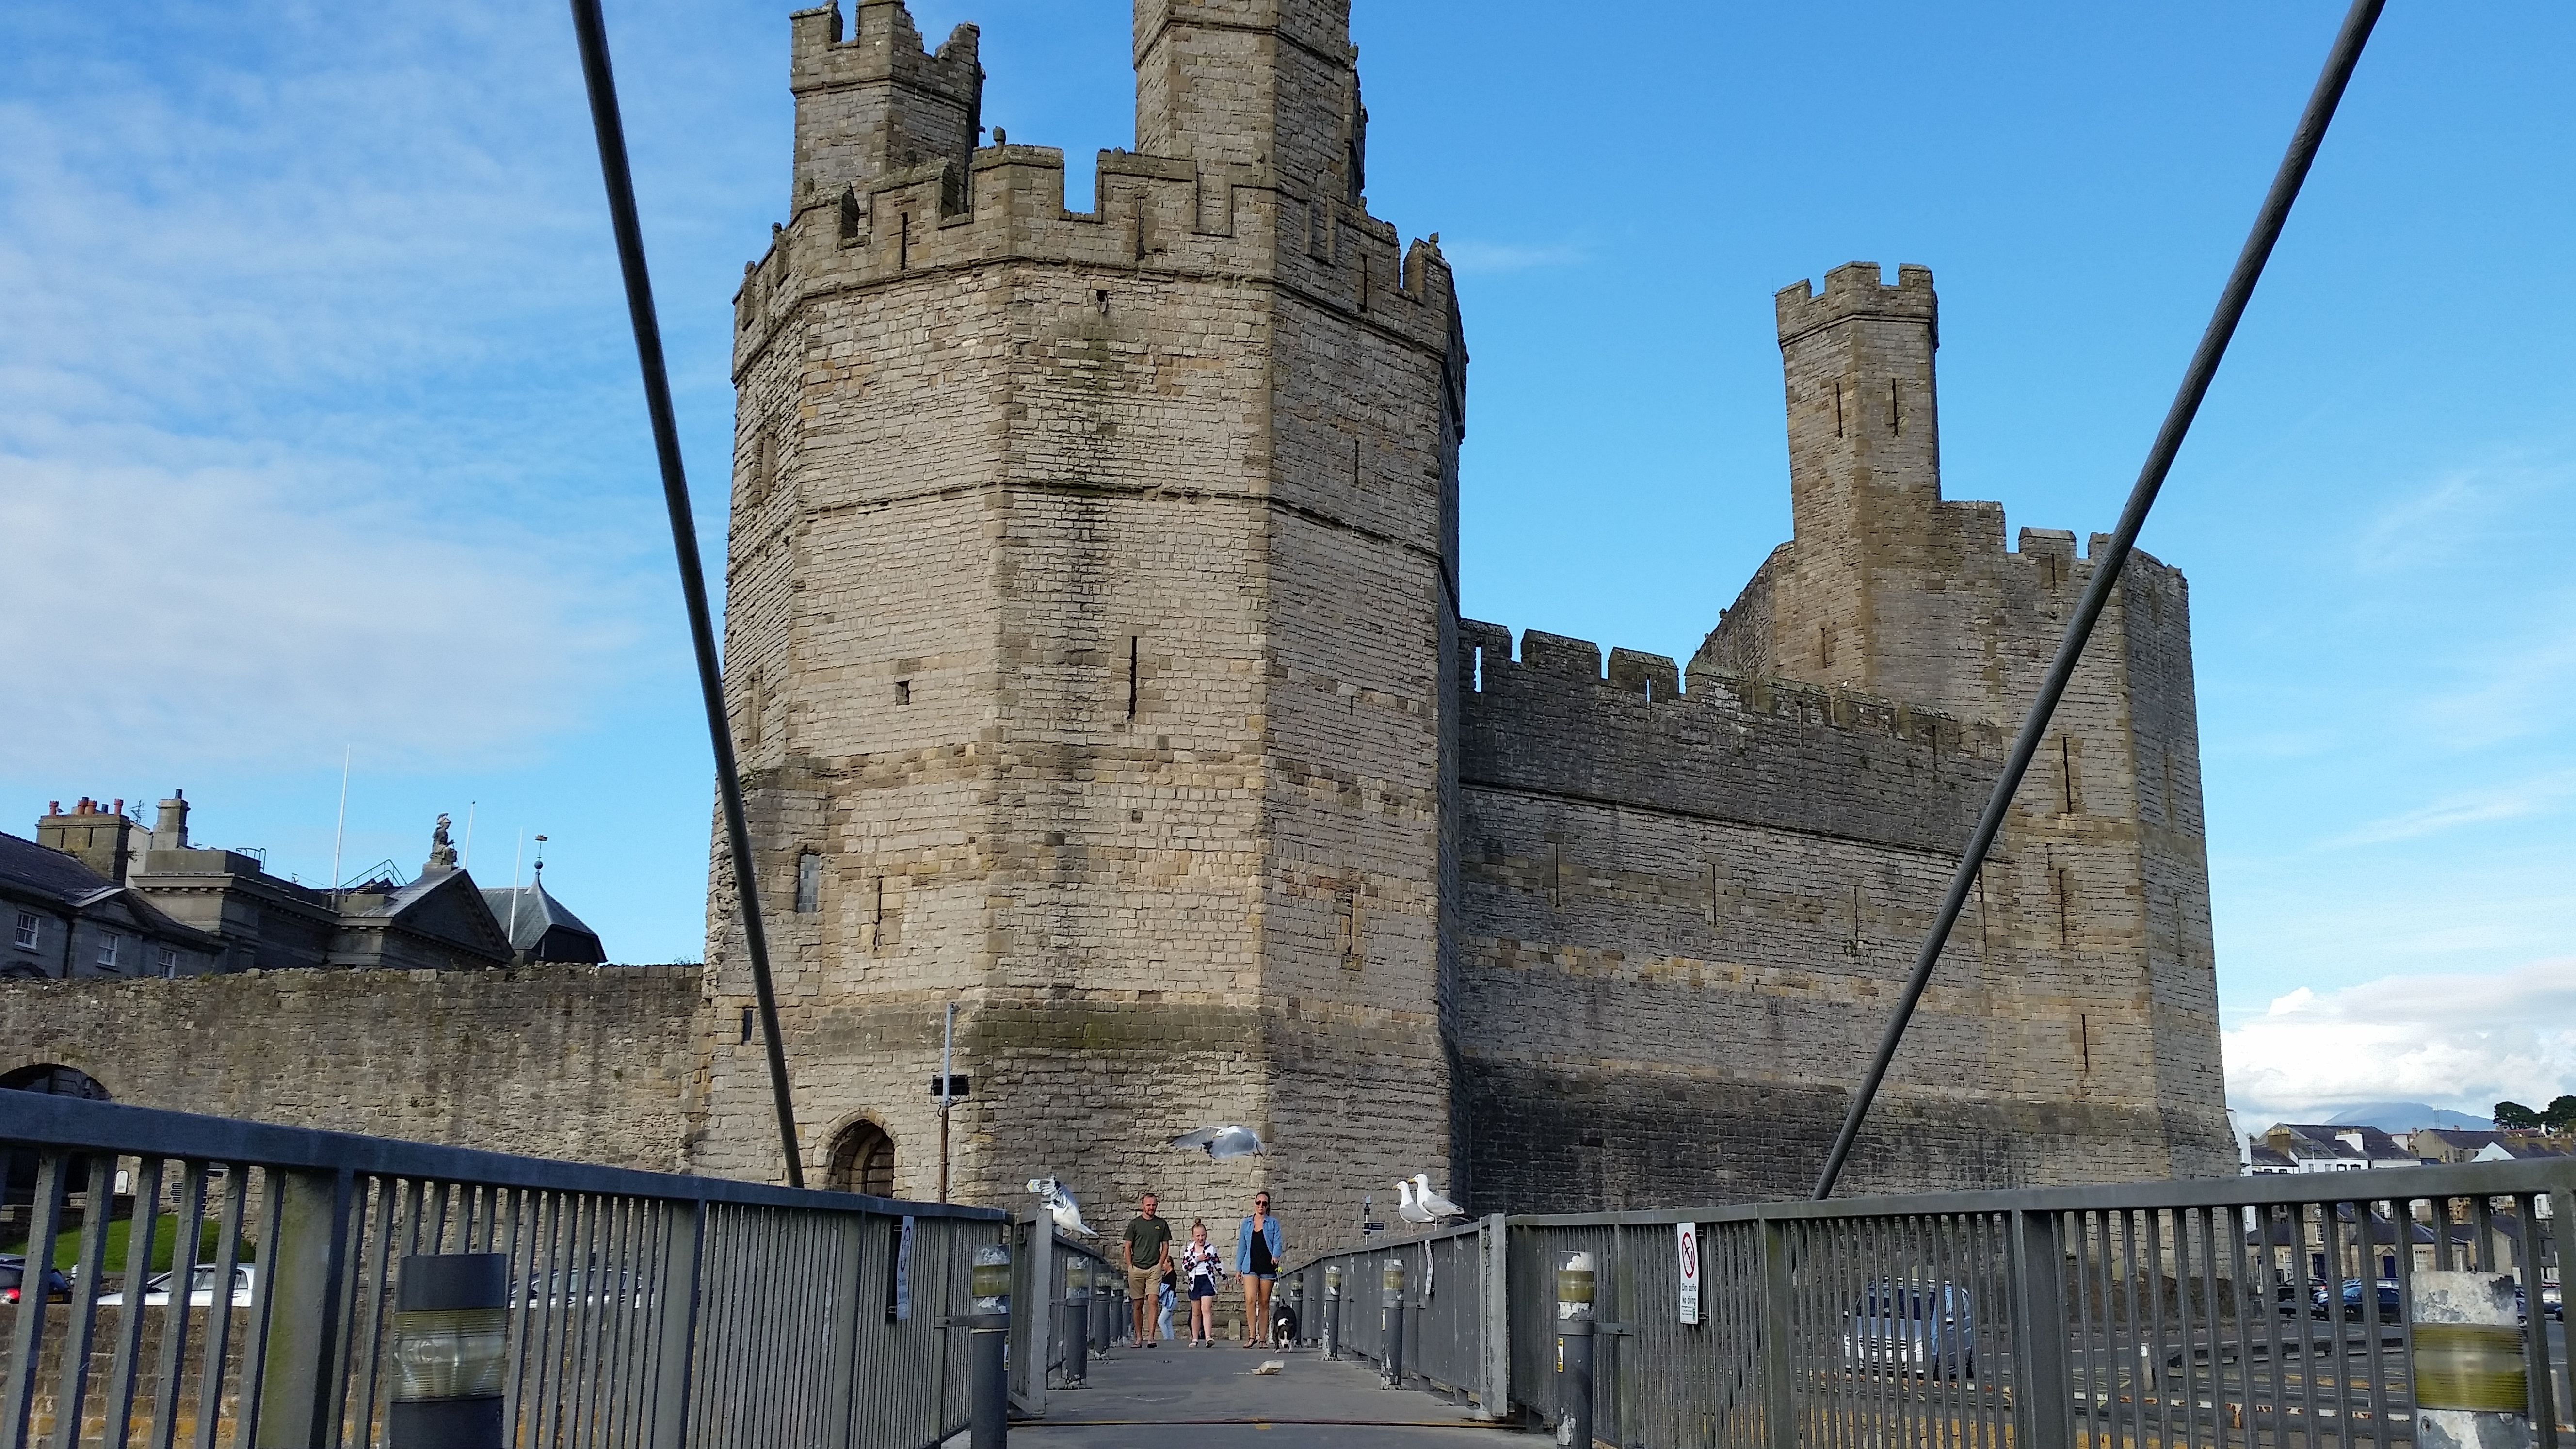
architecture, building, tower, castle, landmark, historic, wales, medieval, welsh, snowdonia, caernarfon